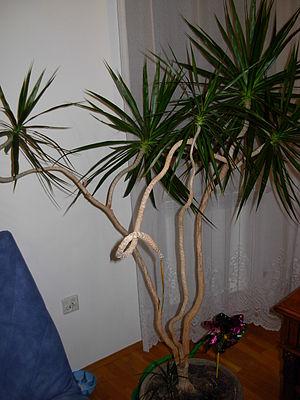
Le dragonnier de Madagascar est une plante arbustive du genre Dracaena. Jadis classée comme une espèce à part entière Dracaena marginata Lam., elle est maintenant considérée comme une variété du dragonnier à feuilles réfléchies Dracaena reflexa var. angustifolia Baker.